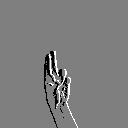
ASL letter: u